Describe the emotion expressed in this image:  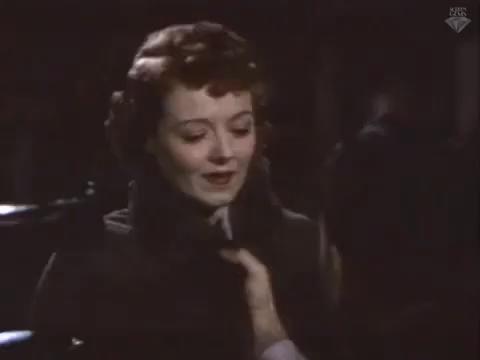
This person displays Fear, valence and arousal with high intensity.